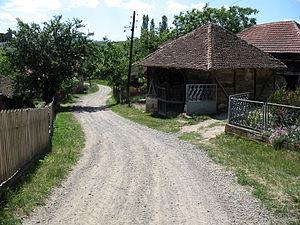
Bare est un village de Serbie situé dans la municipalité de Rekovac, district de Pomoravlje. Au recensement de 2011, il comptait 65 habitants.